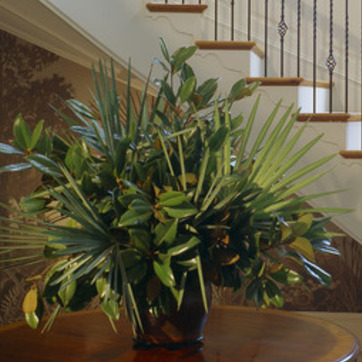
Material: foliage